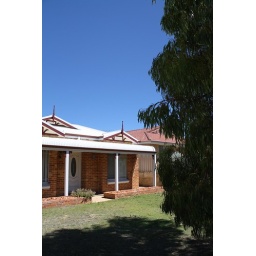
Prefer this to House #1 with the tree in the foreground darker and the blue of sky more intense.